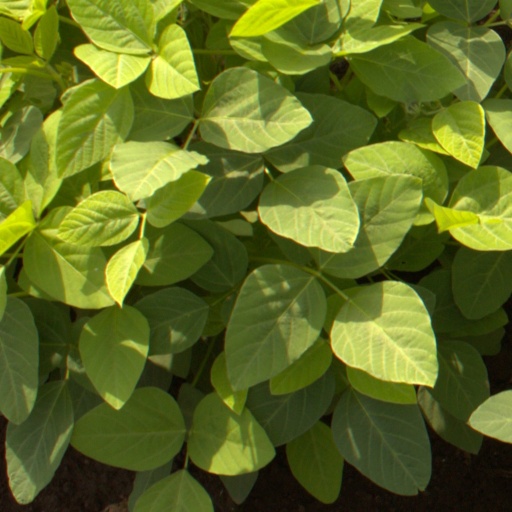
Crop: soybean